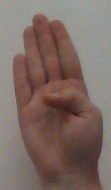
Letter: kaaf